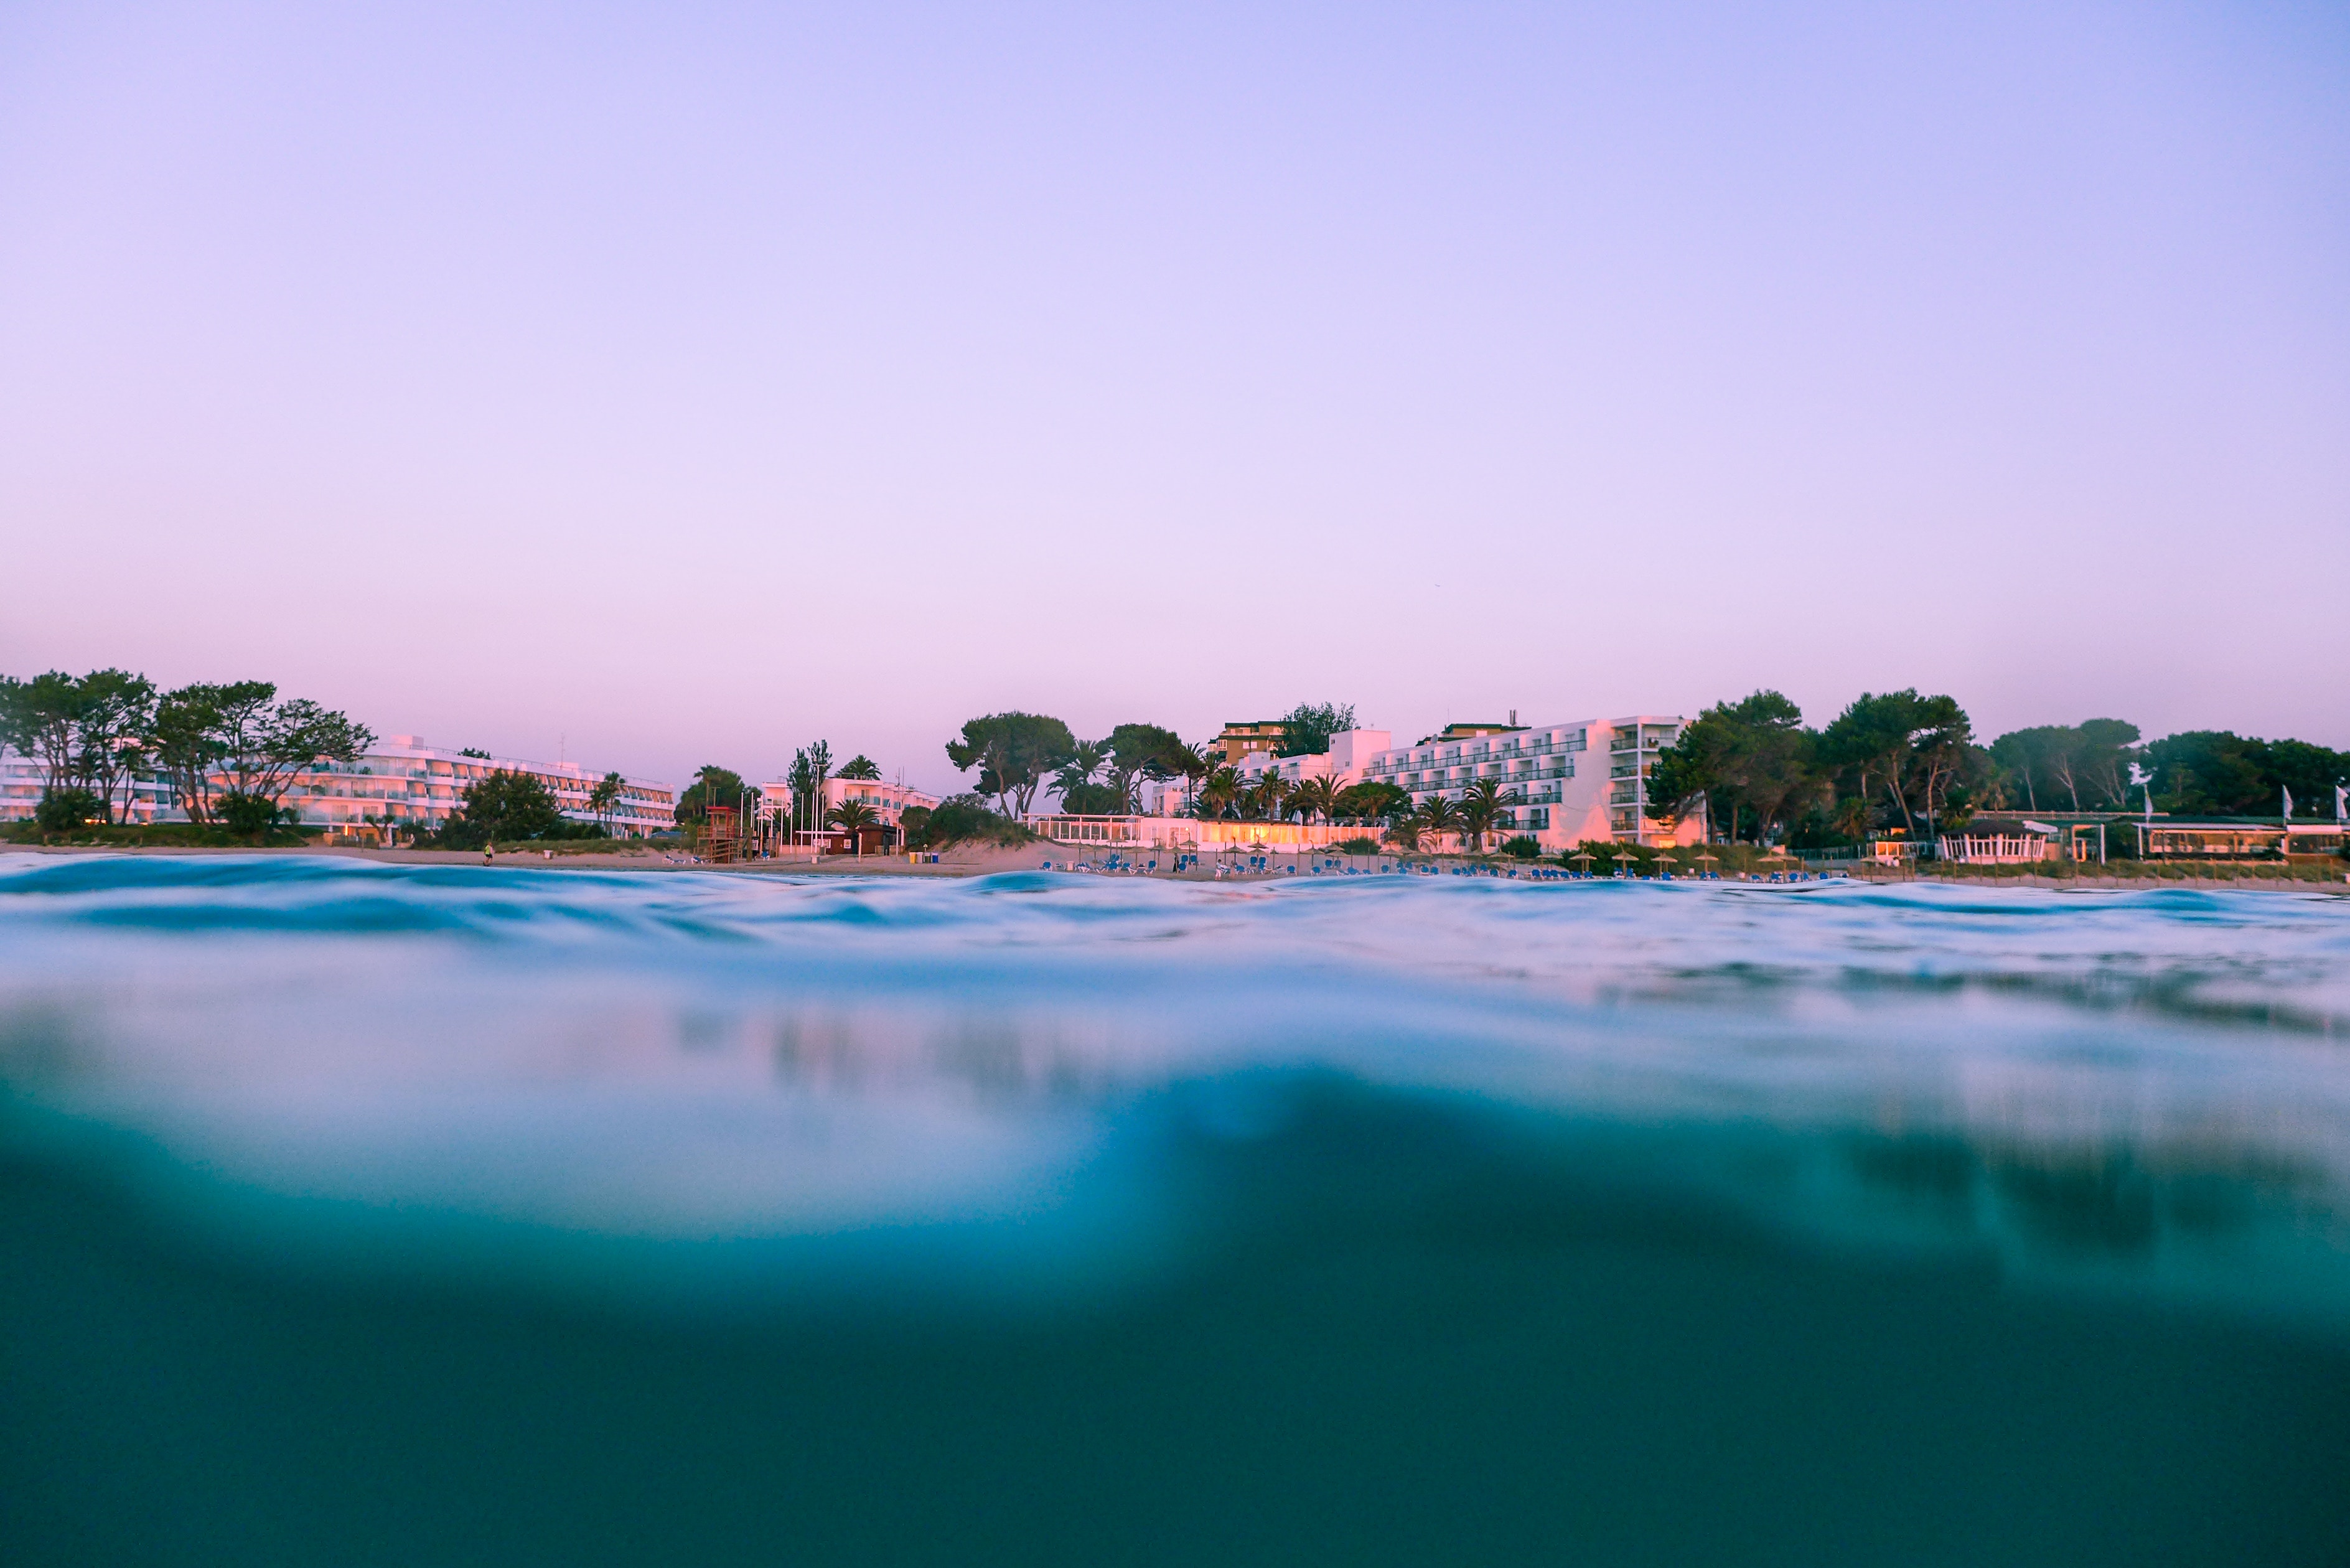
beach, landscape, sea, coast, water, ocean, horizon, sky, morning, shore, wave, vacation, daytime, evening, reflection, calm, bay, tourism, body of water, water resources, coastal and oceanic landforms